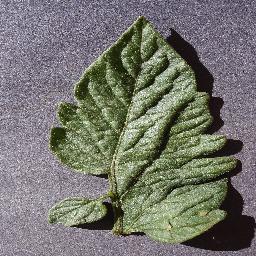
Label: Tomato___healthy